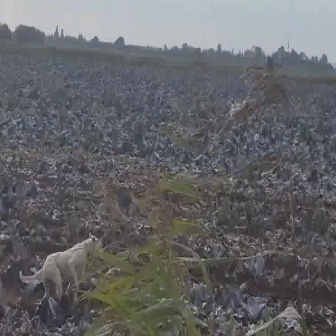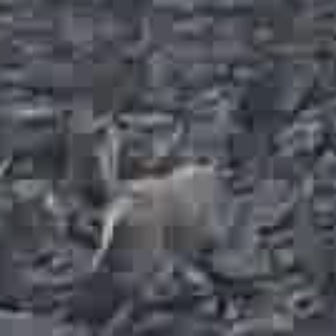
  Please identify the target specified by the bounding box [18,230,106,318] in the first image and locate it in the second image. Return the coordinates in [x_min,y_min,x_max,y_max] format.
Answer: [75,109,268,303]